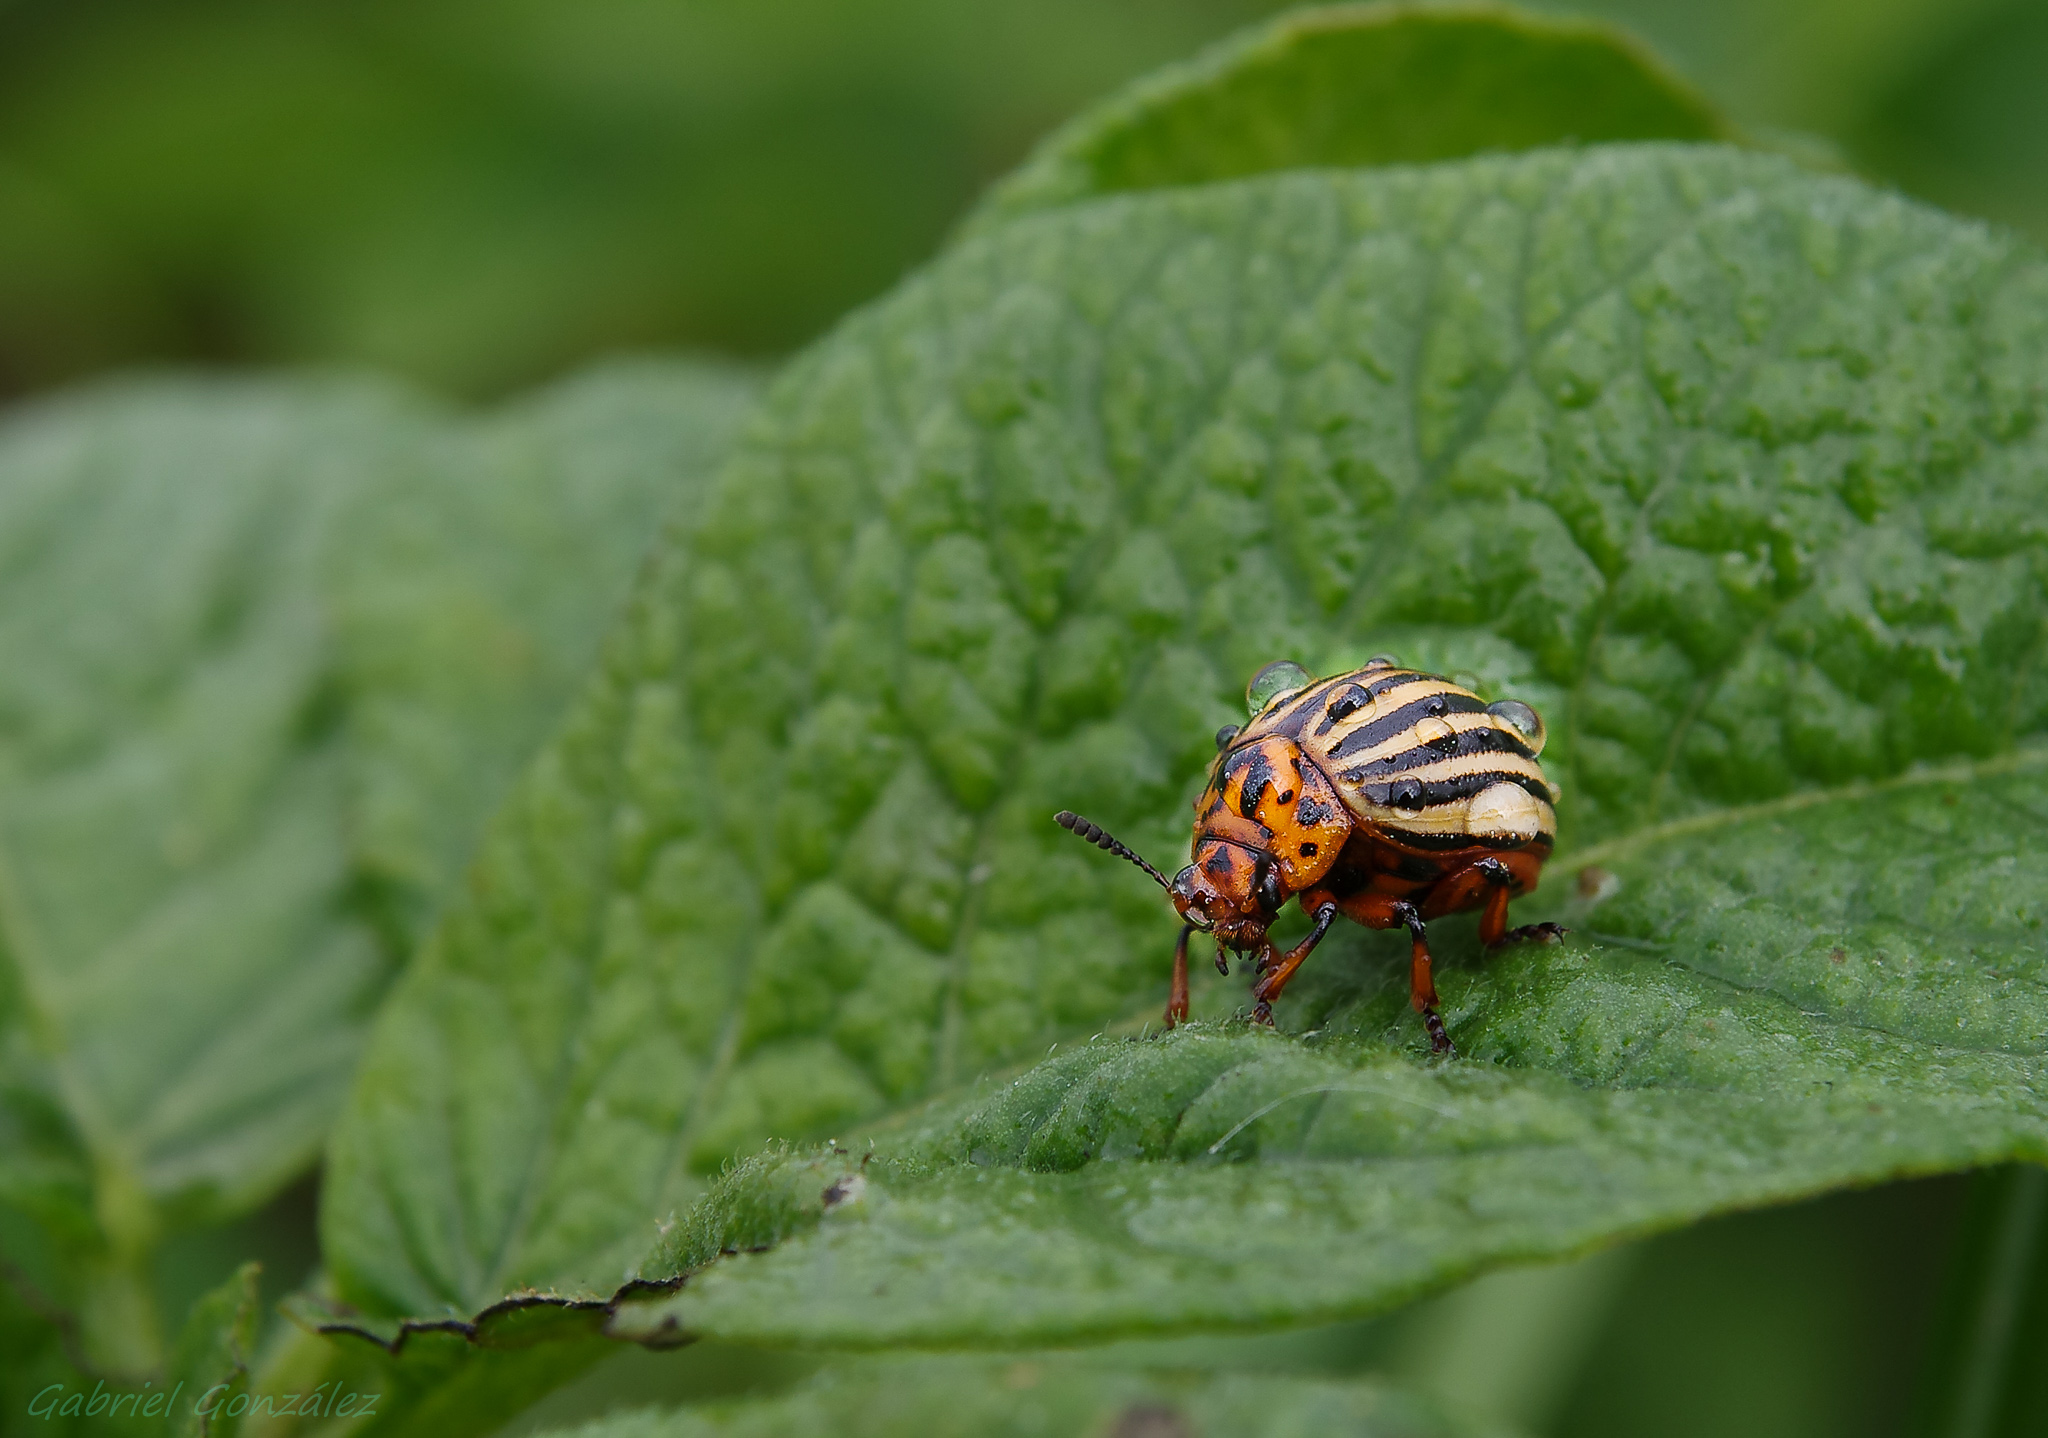
nature, leaf, flower, fly, green, insect, macro, fauna, ladybird, invertebrate, close up, animals, naturaleza, tamron1750mm, beetle, ggl1, gaby1, xovesphoto, animales, pentaxk5, gphoto, macro photography, arthropod, leaf beetle